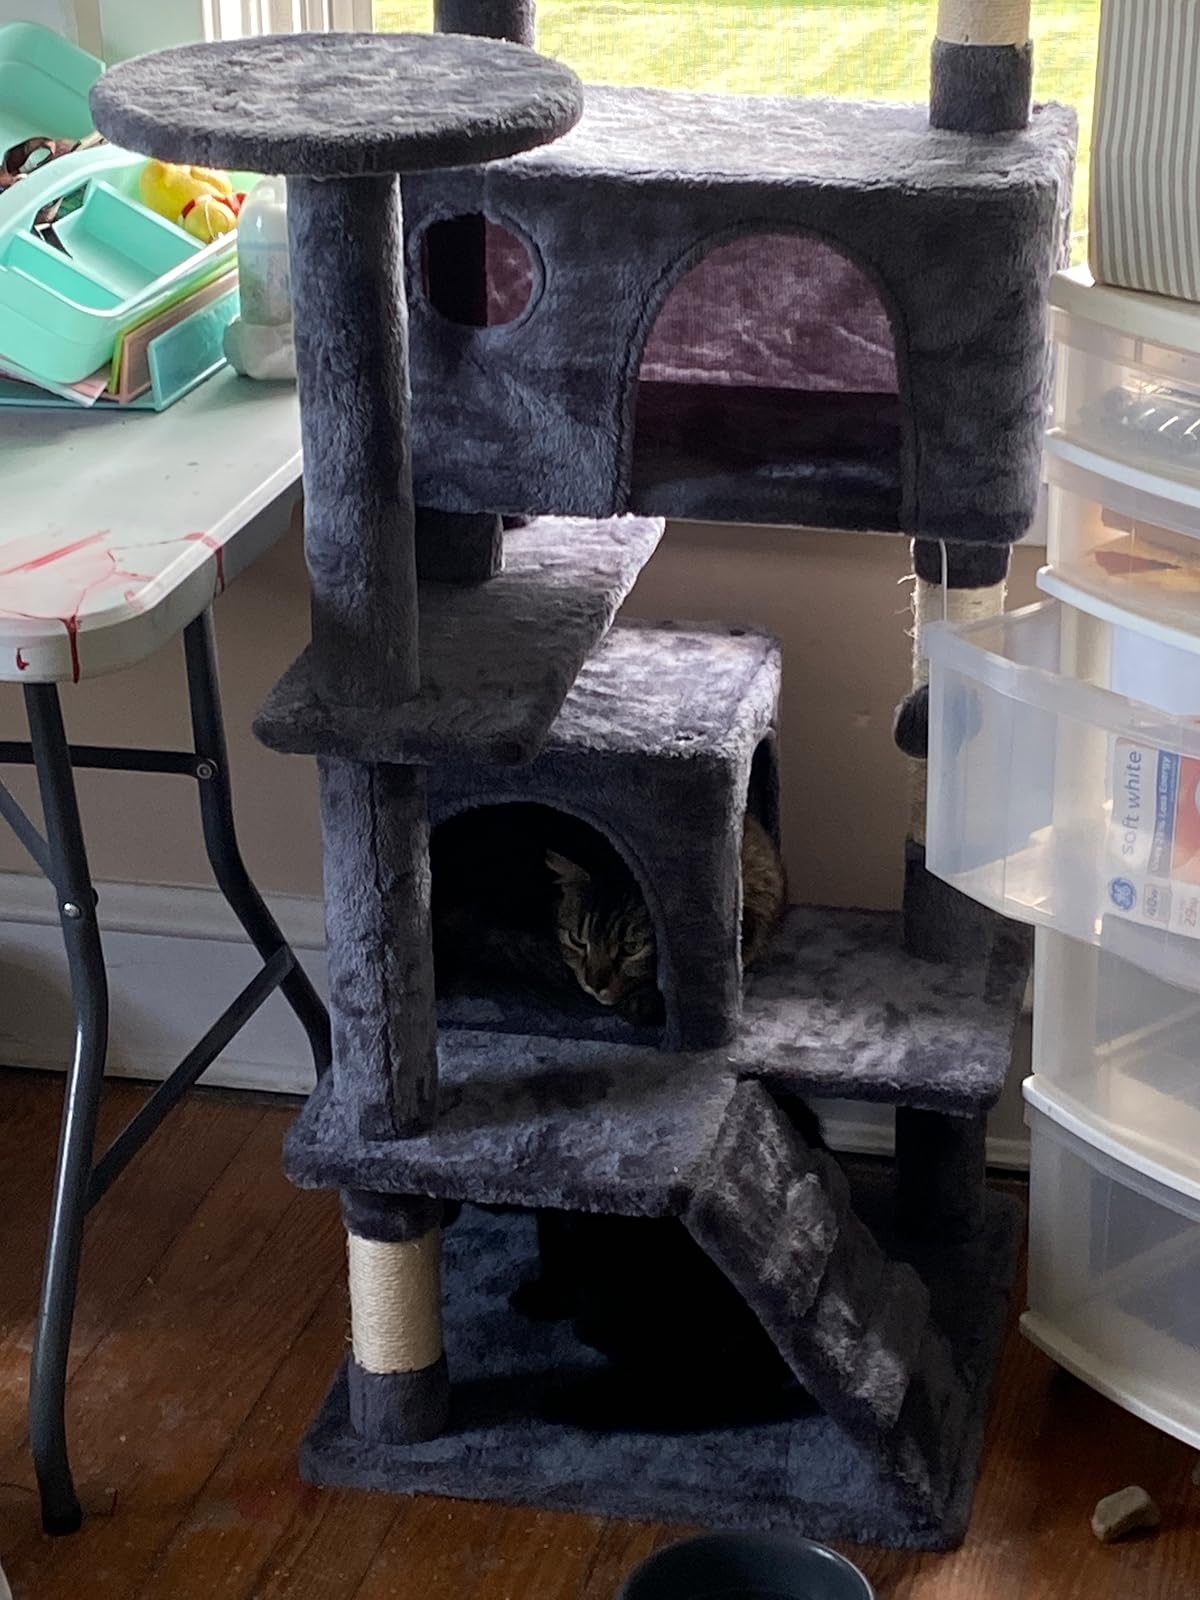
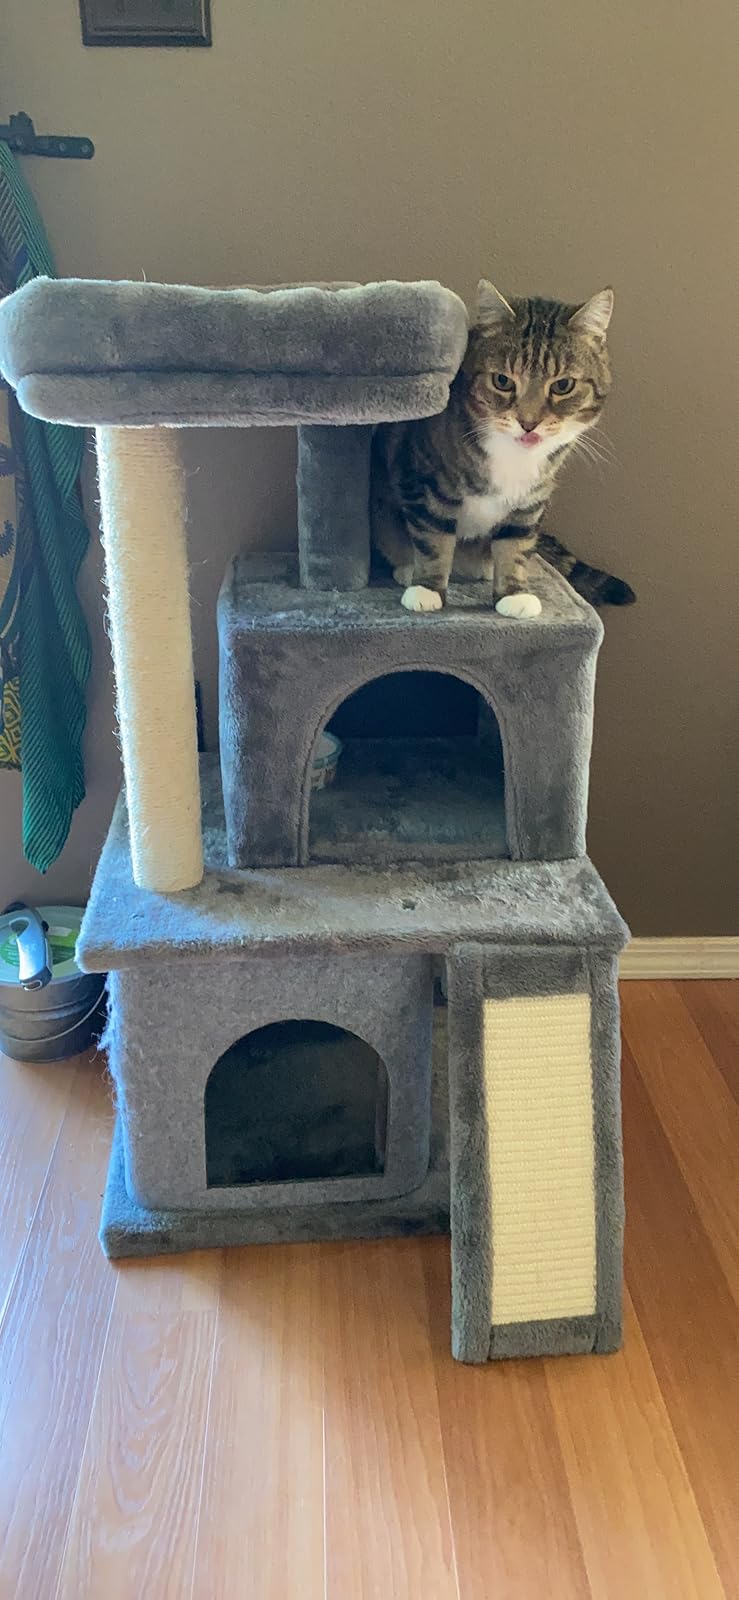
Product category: items_cat tree
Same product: no